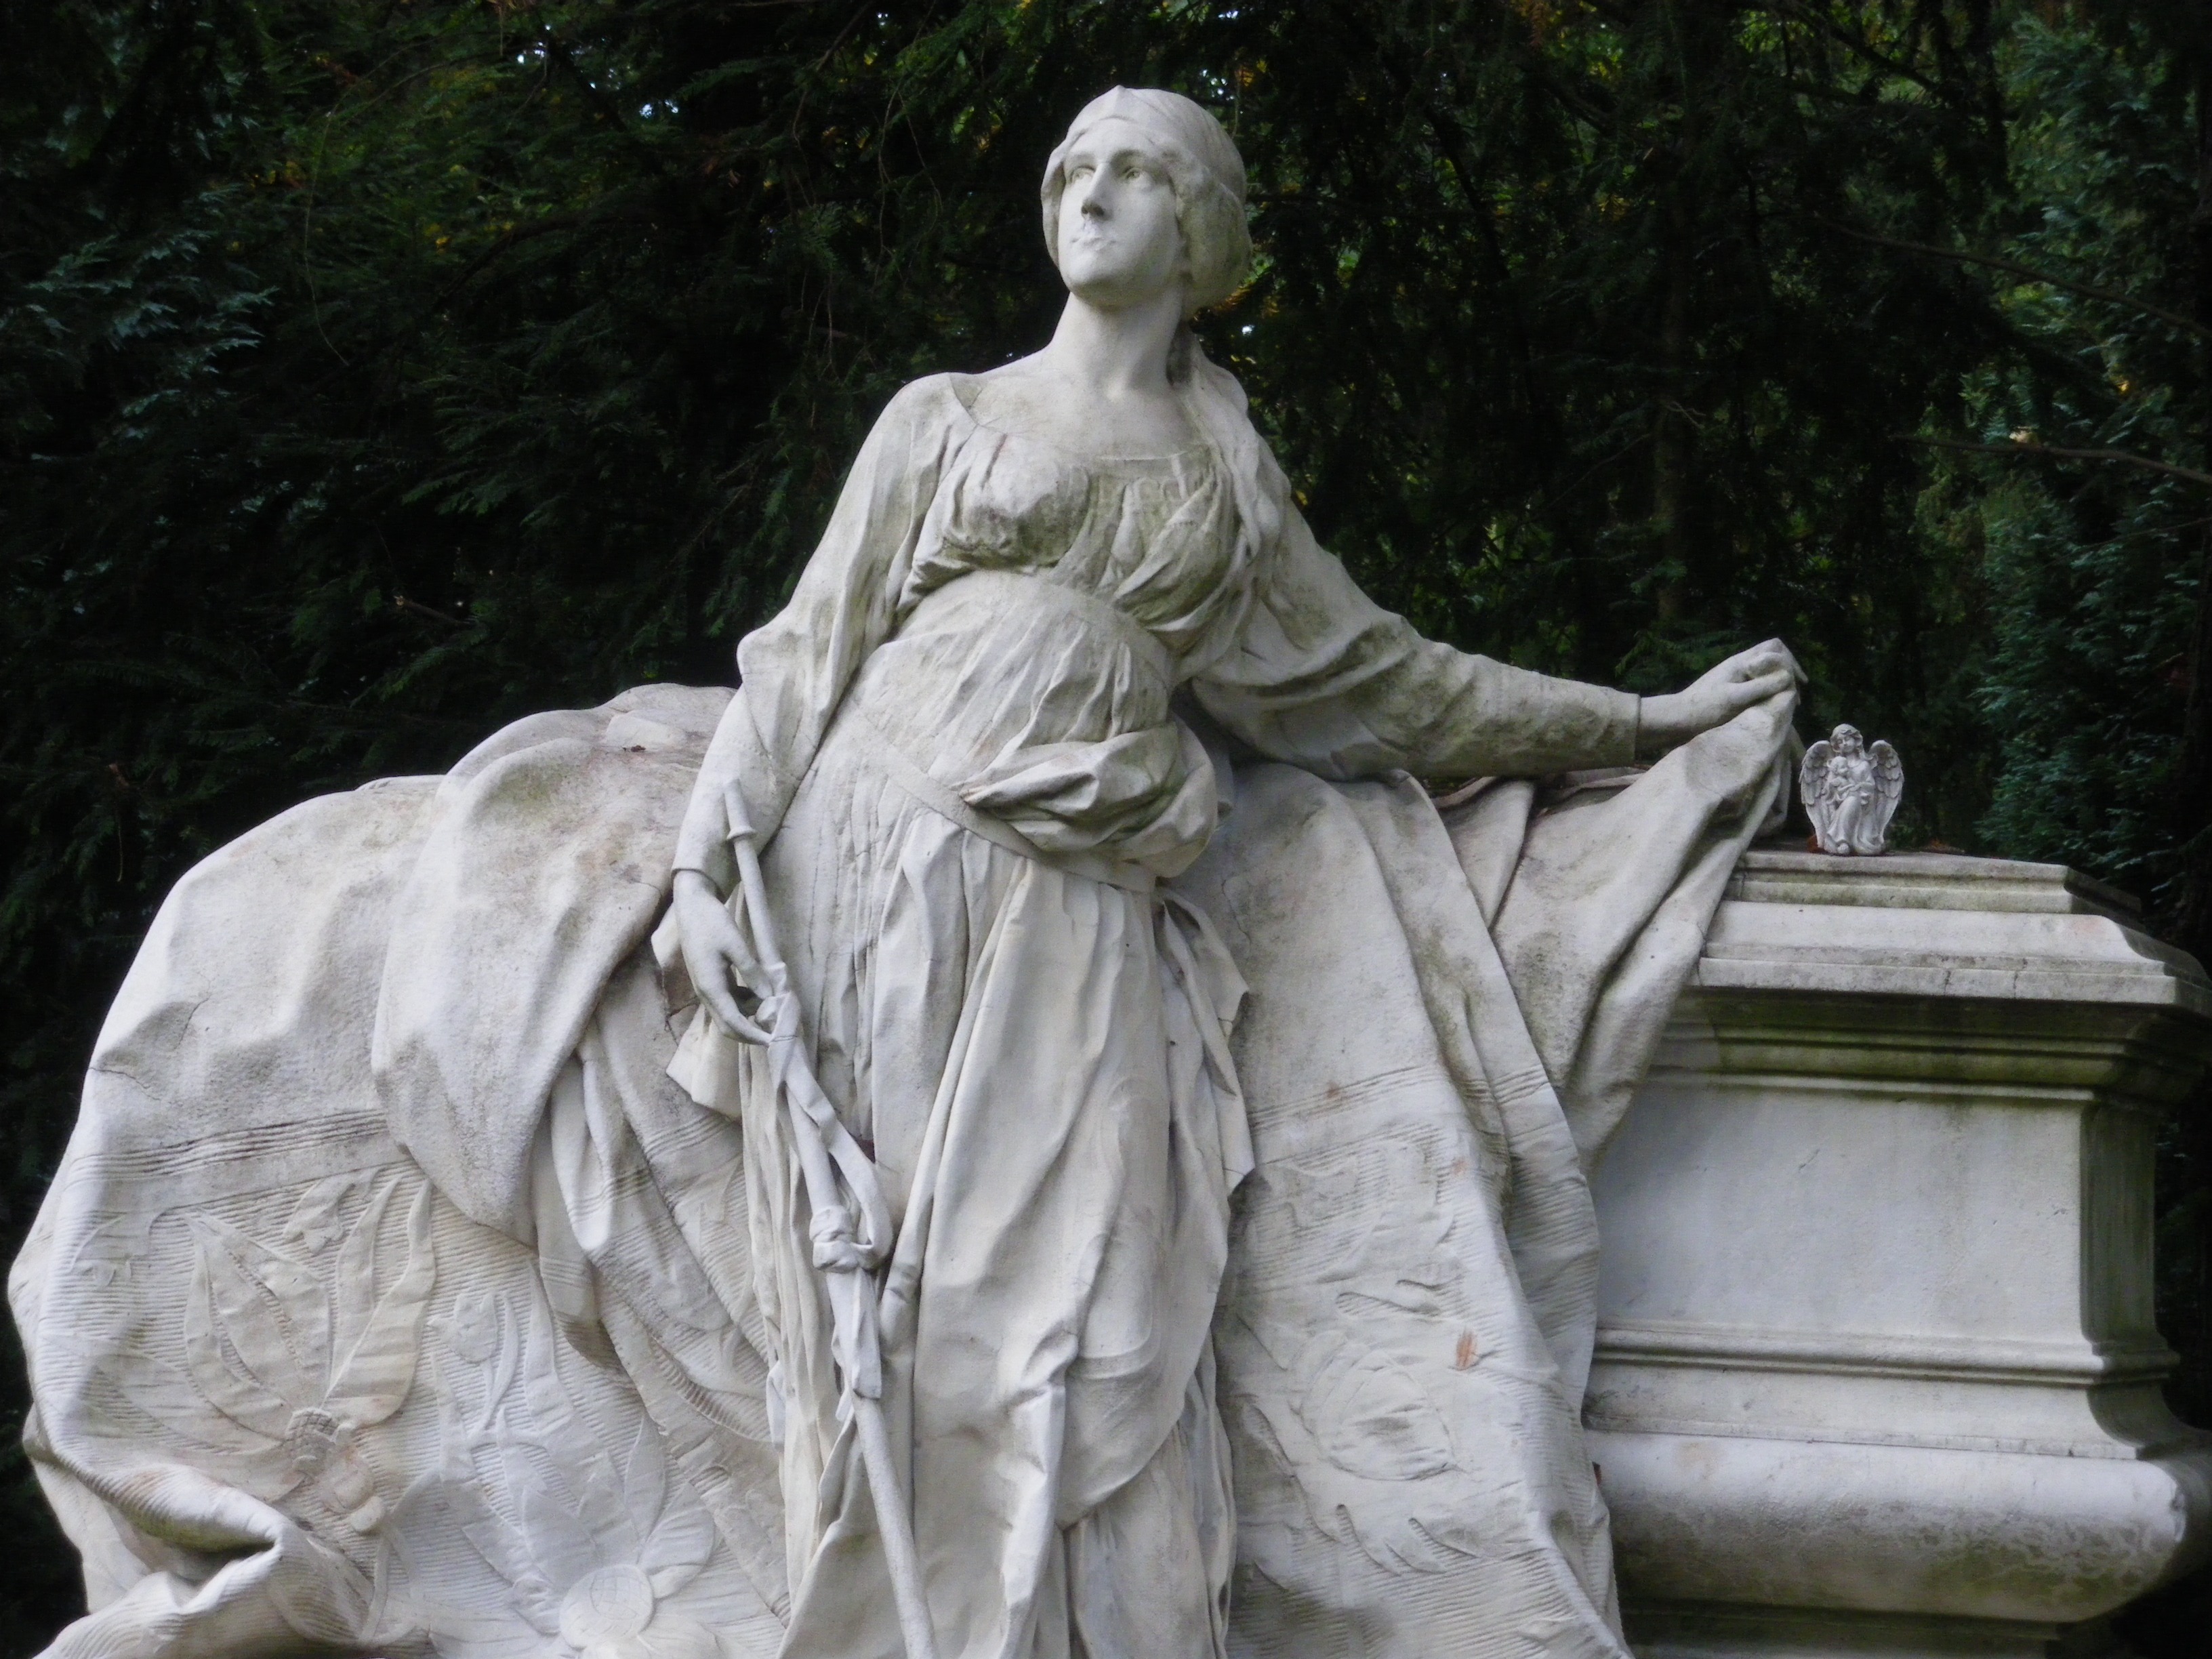
monument, statue, cemetery, tombstone, death, sculpture, art, carving, mourning, stone carving, grieve, ancient history, classical sculpture, melaten